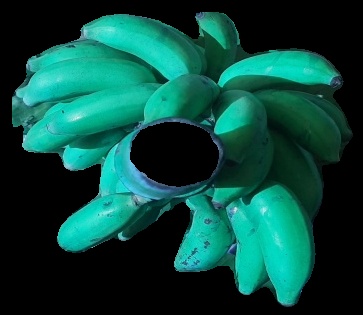
Variety: elakki-bale
Grade: grade3